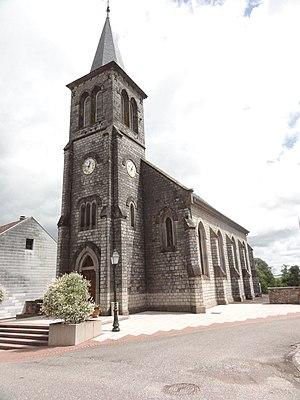
Zilling (Moselle) église
Zilling est une commune française située dans le département de la Moselle, en région Grand Est.
Inventaire du patrimoine protestant de Lorraine classé par département et par lettre alphabétique de communes.